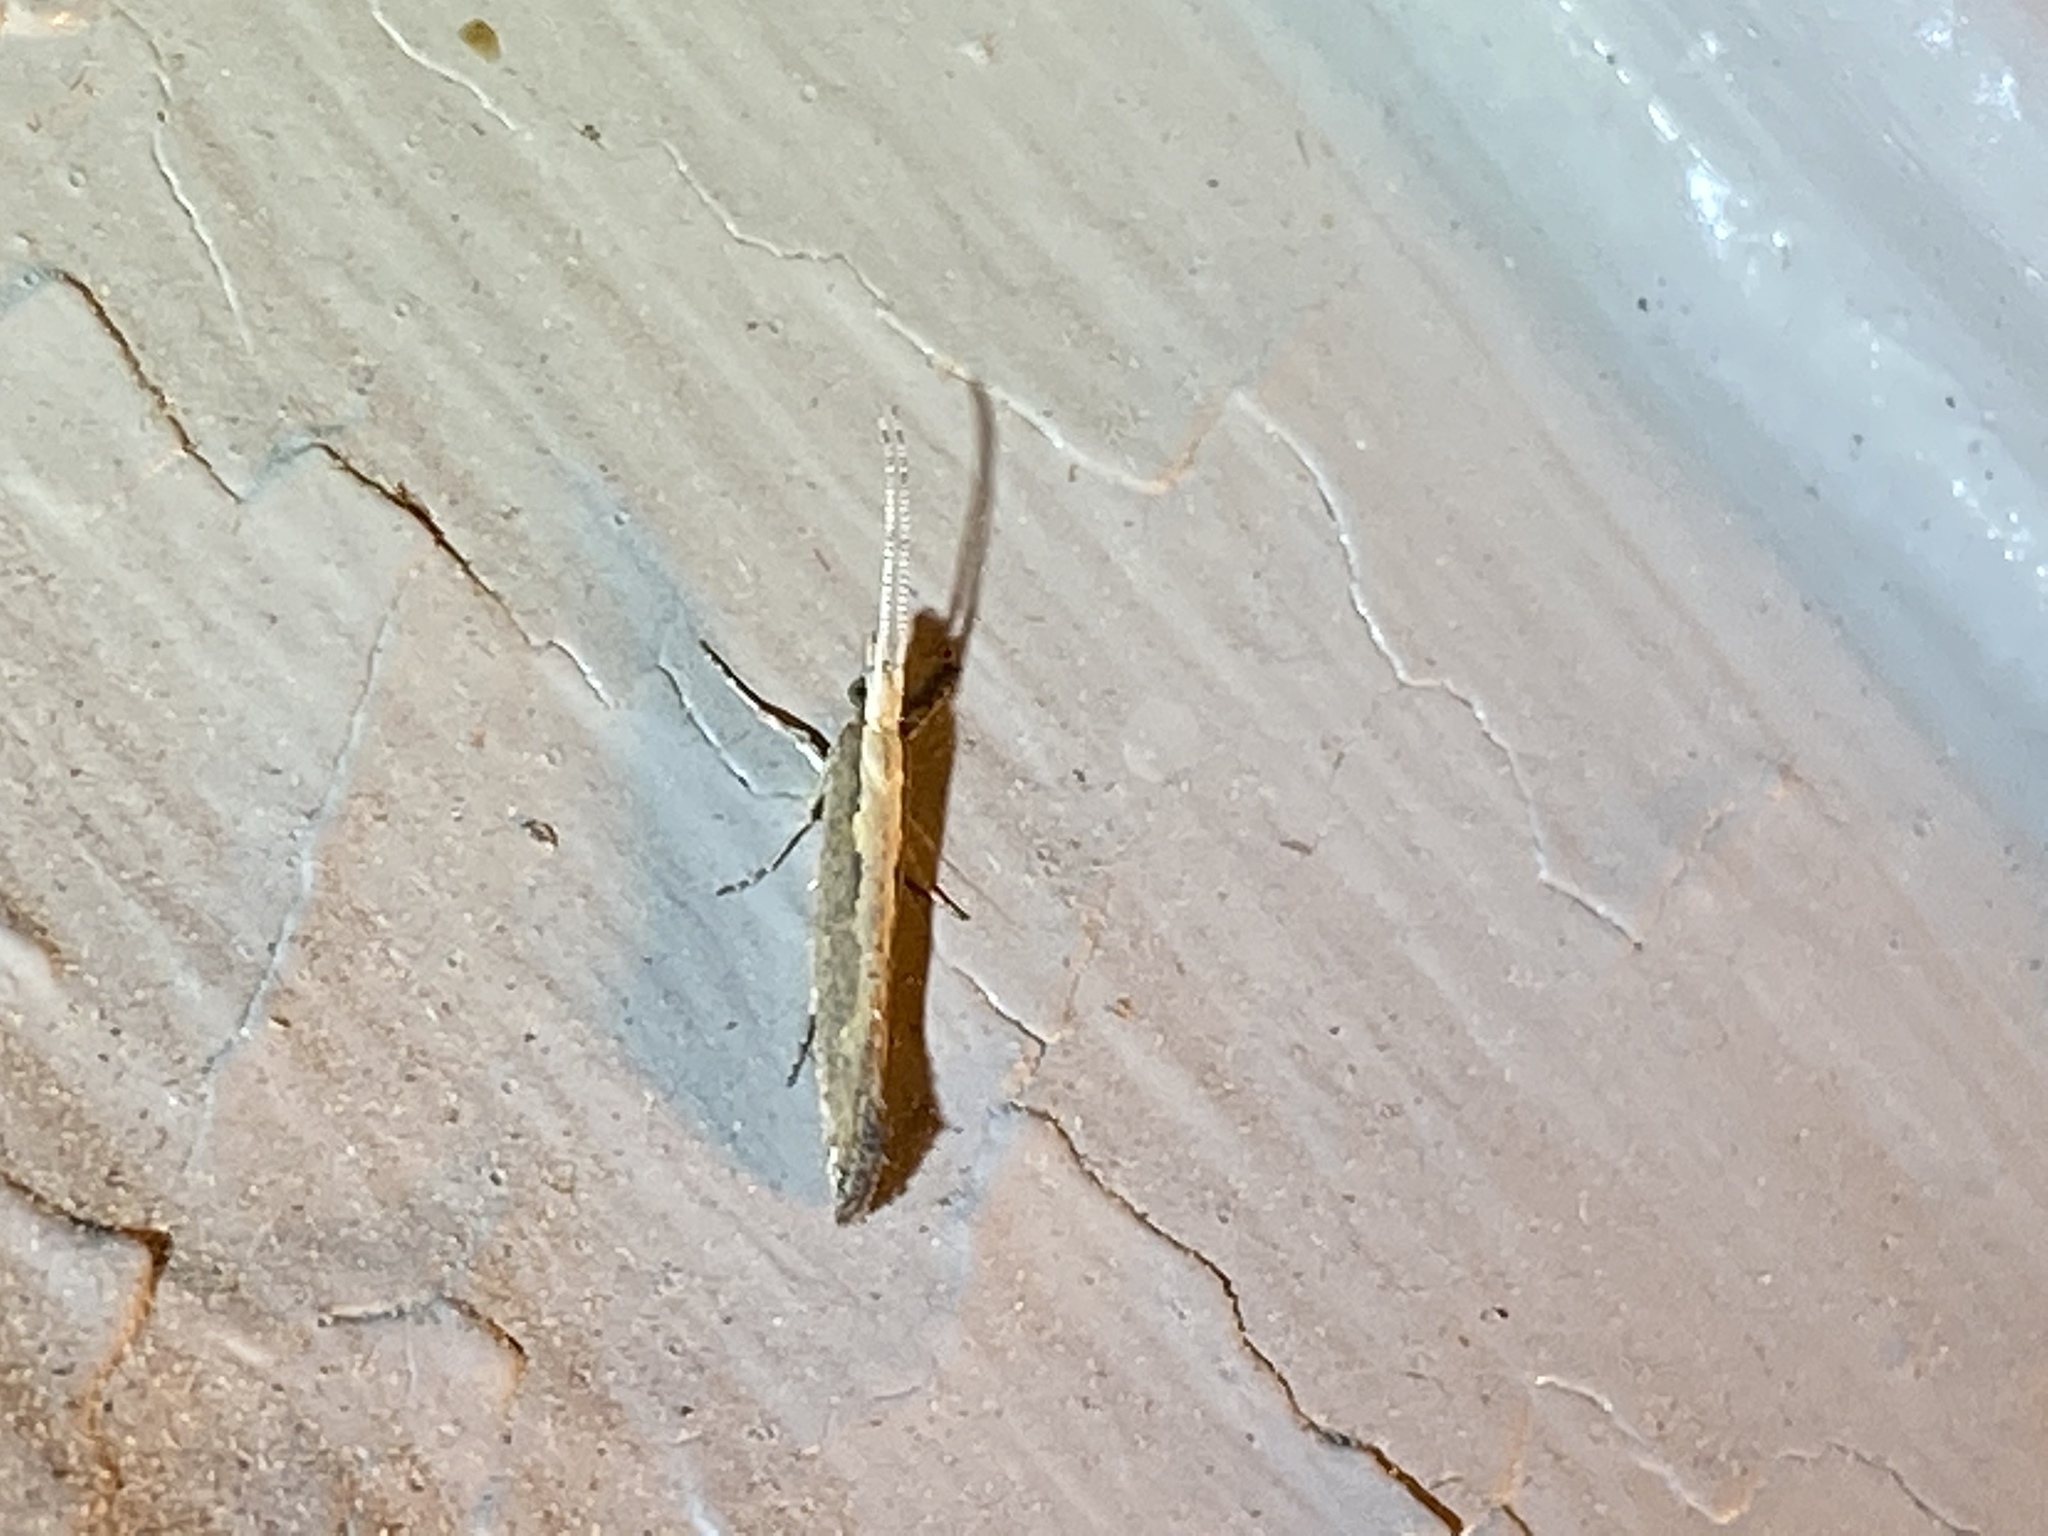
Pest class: diamondback_moth